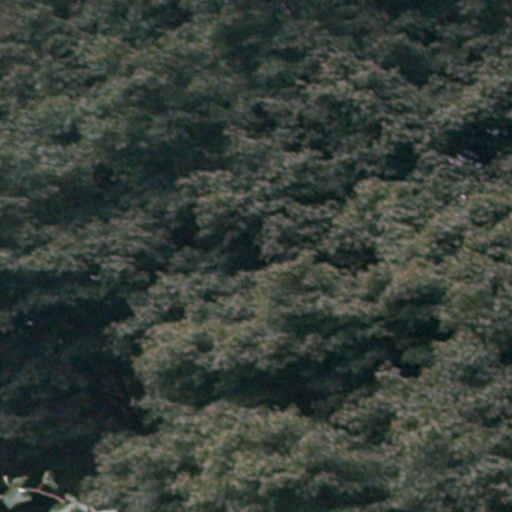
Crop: cassava